The Human Goddess

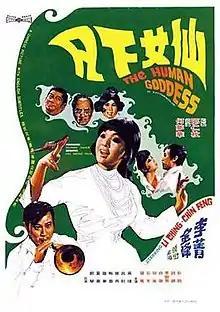

The Human Goddess Chinese: 仙女下凡, "Sin Lui Ha Fan" is a 1972 Hong Kong fantasy film comedy directed by Ho Meng Hua.